Official (gridiron football)

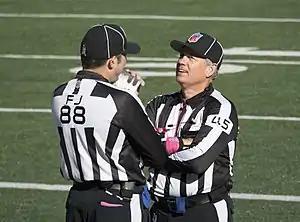
Field judge Brad Freeman (88) and line judge Jeff Seeman (45) at an NFL game in October 2014.

In gridiron football, an official is a person who has responsibility in enforcing the rules and maintaining the order of the game.